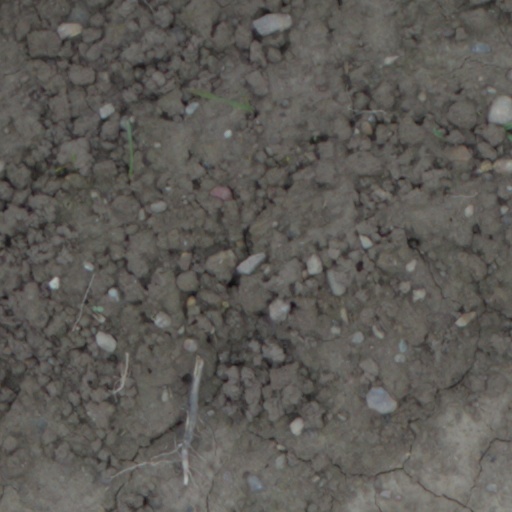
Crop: wheat